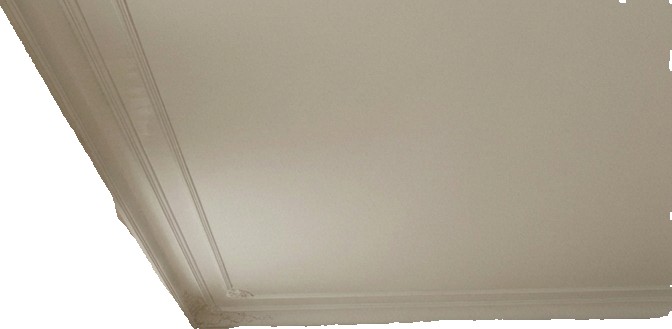
Surface category: ceiling